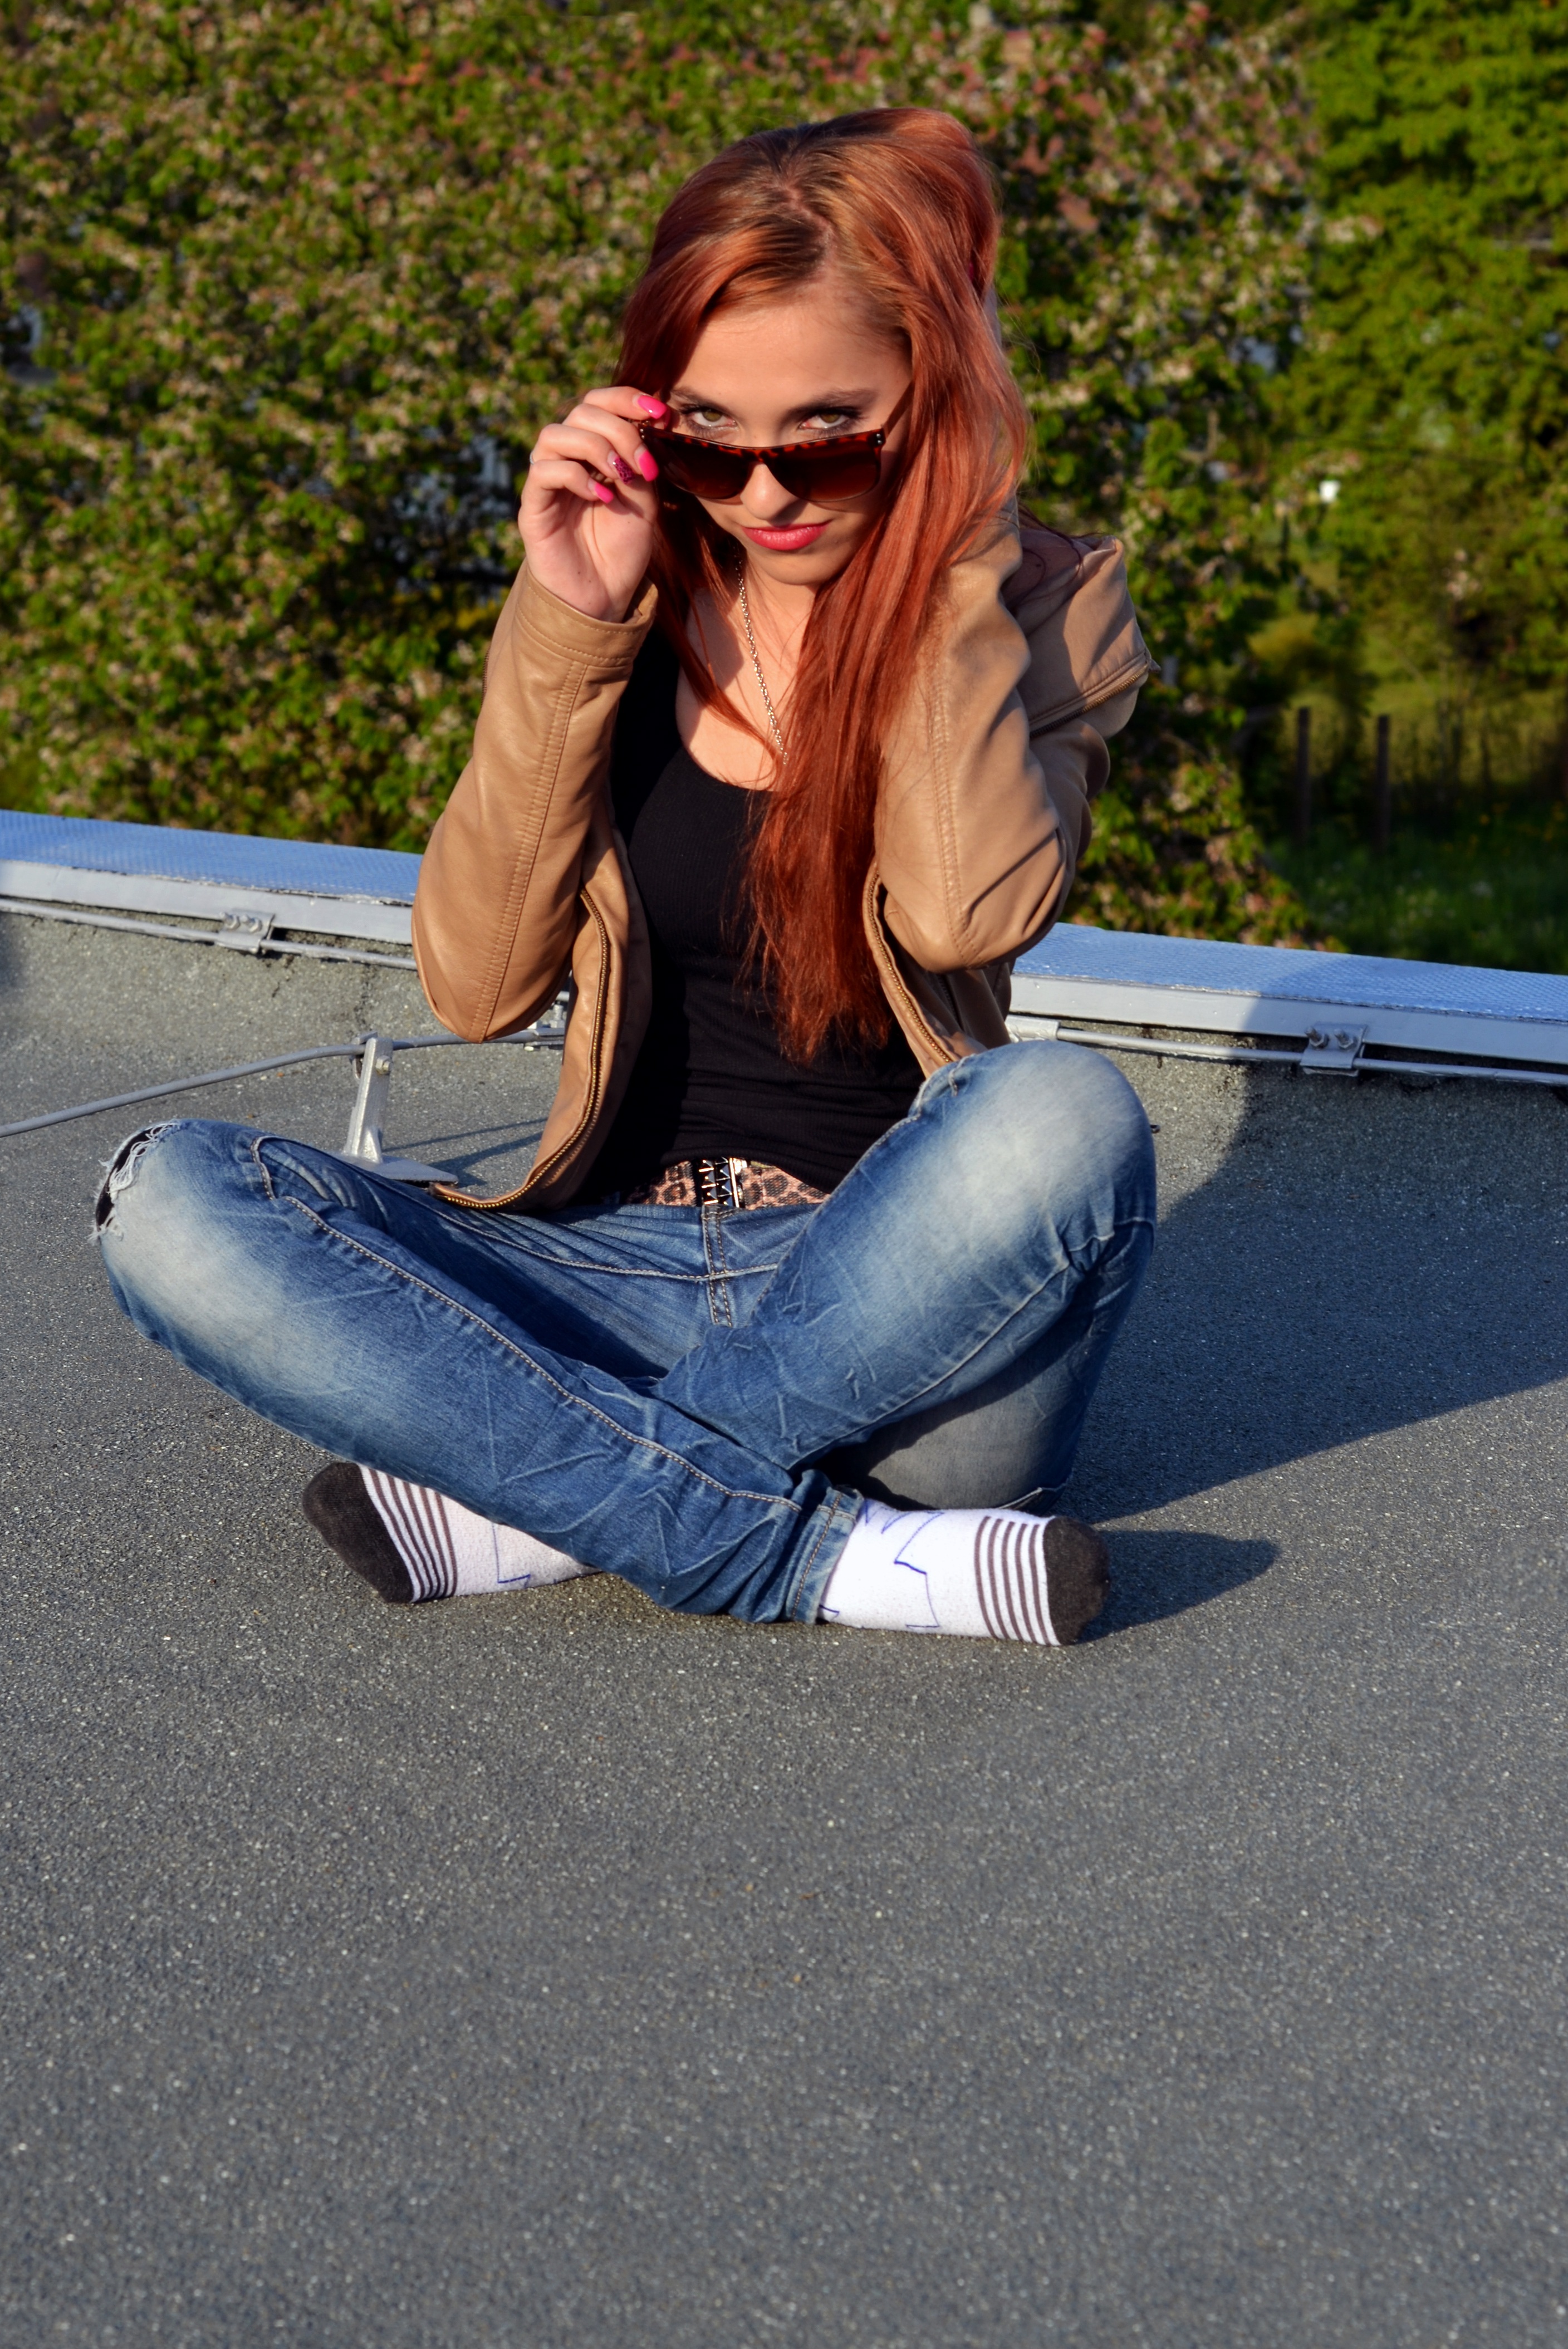
shoe, girl, leather, photography, view, roof, leg, model, spring, sitting, fashion, blue, clothing, lady, friend, denim, glasses, footwear, beauty, beautiful, blond, tights, photo shoot, seductive look, eli ka, human positions